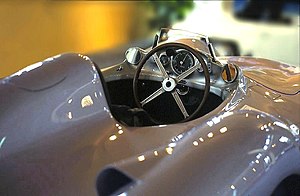
Veglia Borletti
Førerplads i Mercedes-Benz W196 med stor omdrejningstæller fra Veglia Borletti
Veglia Borletti var en tidligere italiensk leverandør af bildele. I dag tilhører mærket Magnetti Marelli.